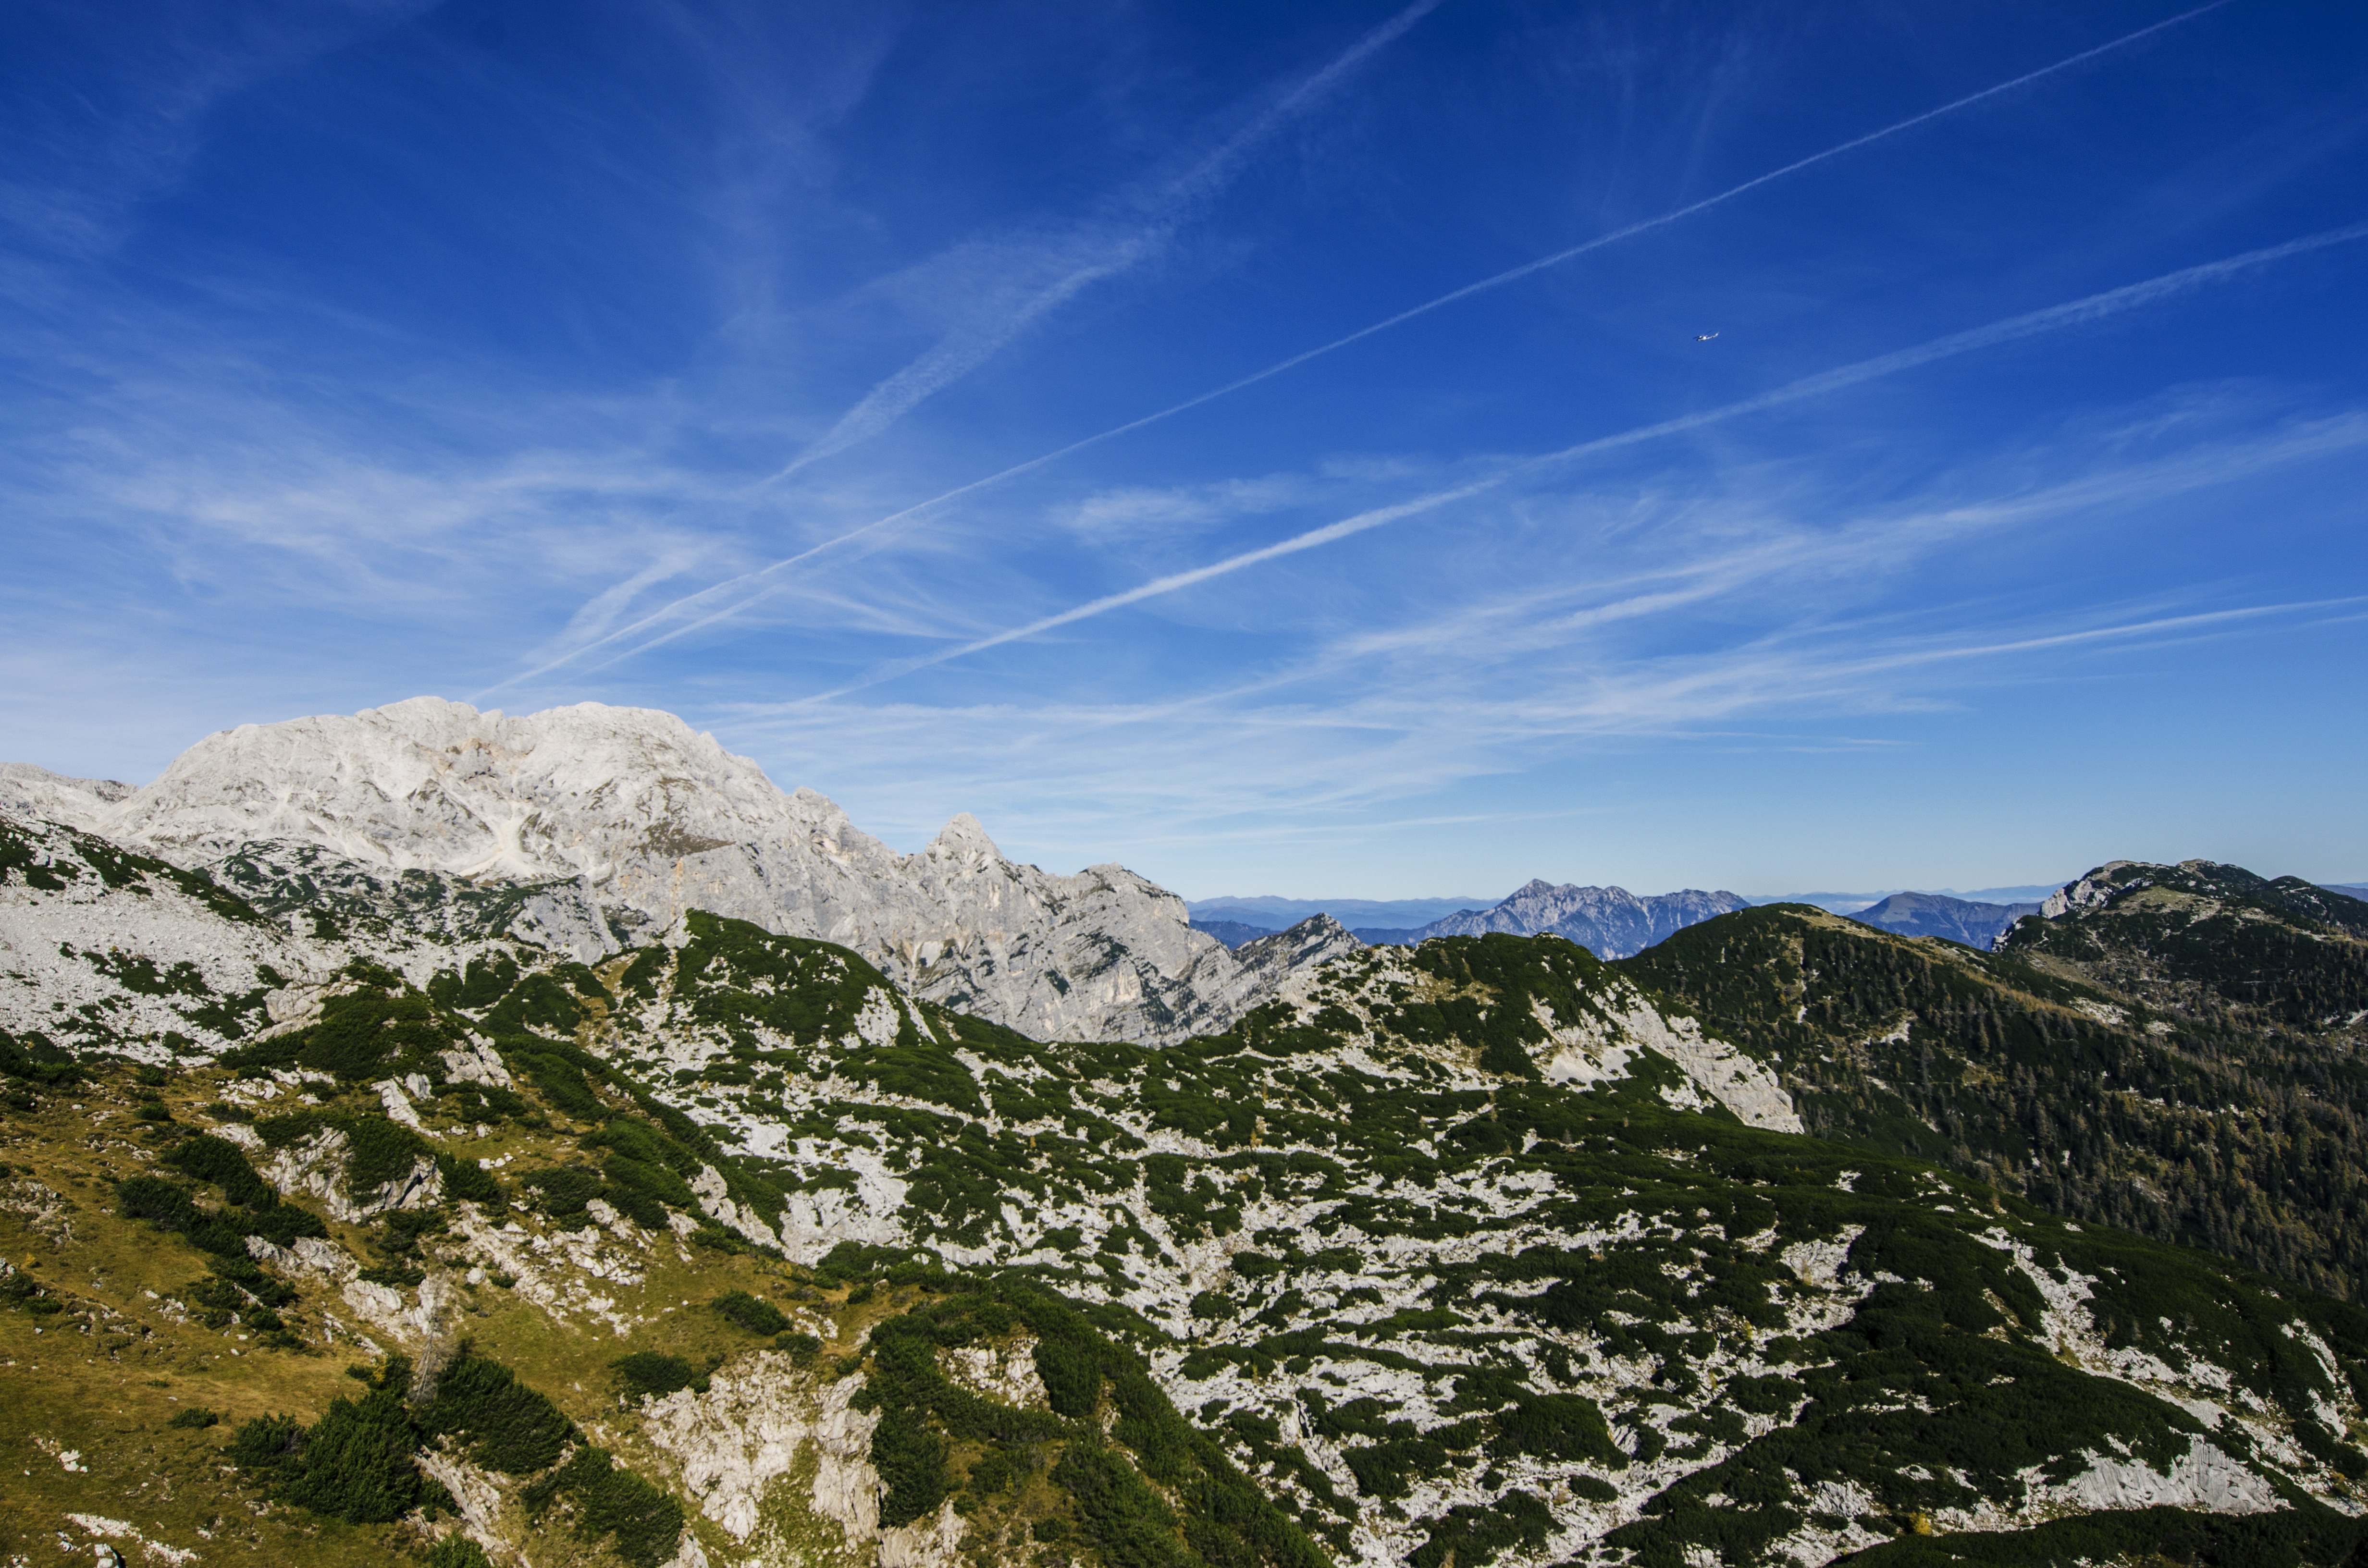
landscape, nature, wilderness, walking, mountain, snow, cloud, sky, adventure, valley, mountain range, high, terrain, ridge, summit, alps, plateau, fell, landform, mountain pass, geographical feature, mountainous landforms